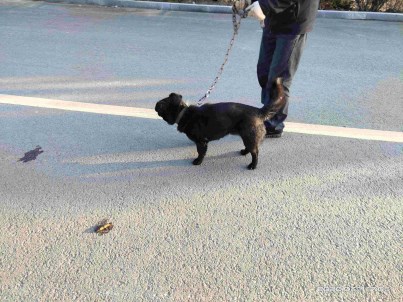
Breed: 3336-n000121-chinese_rural_dog